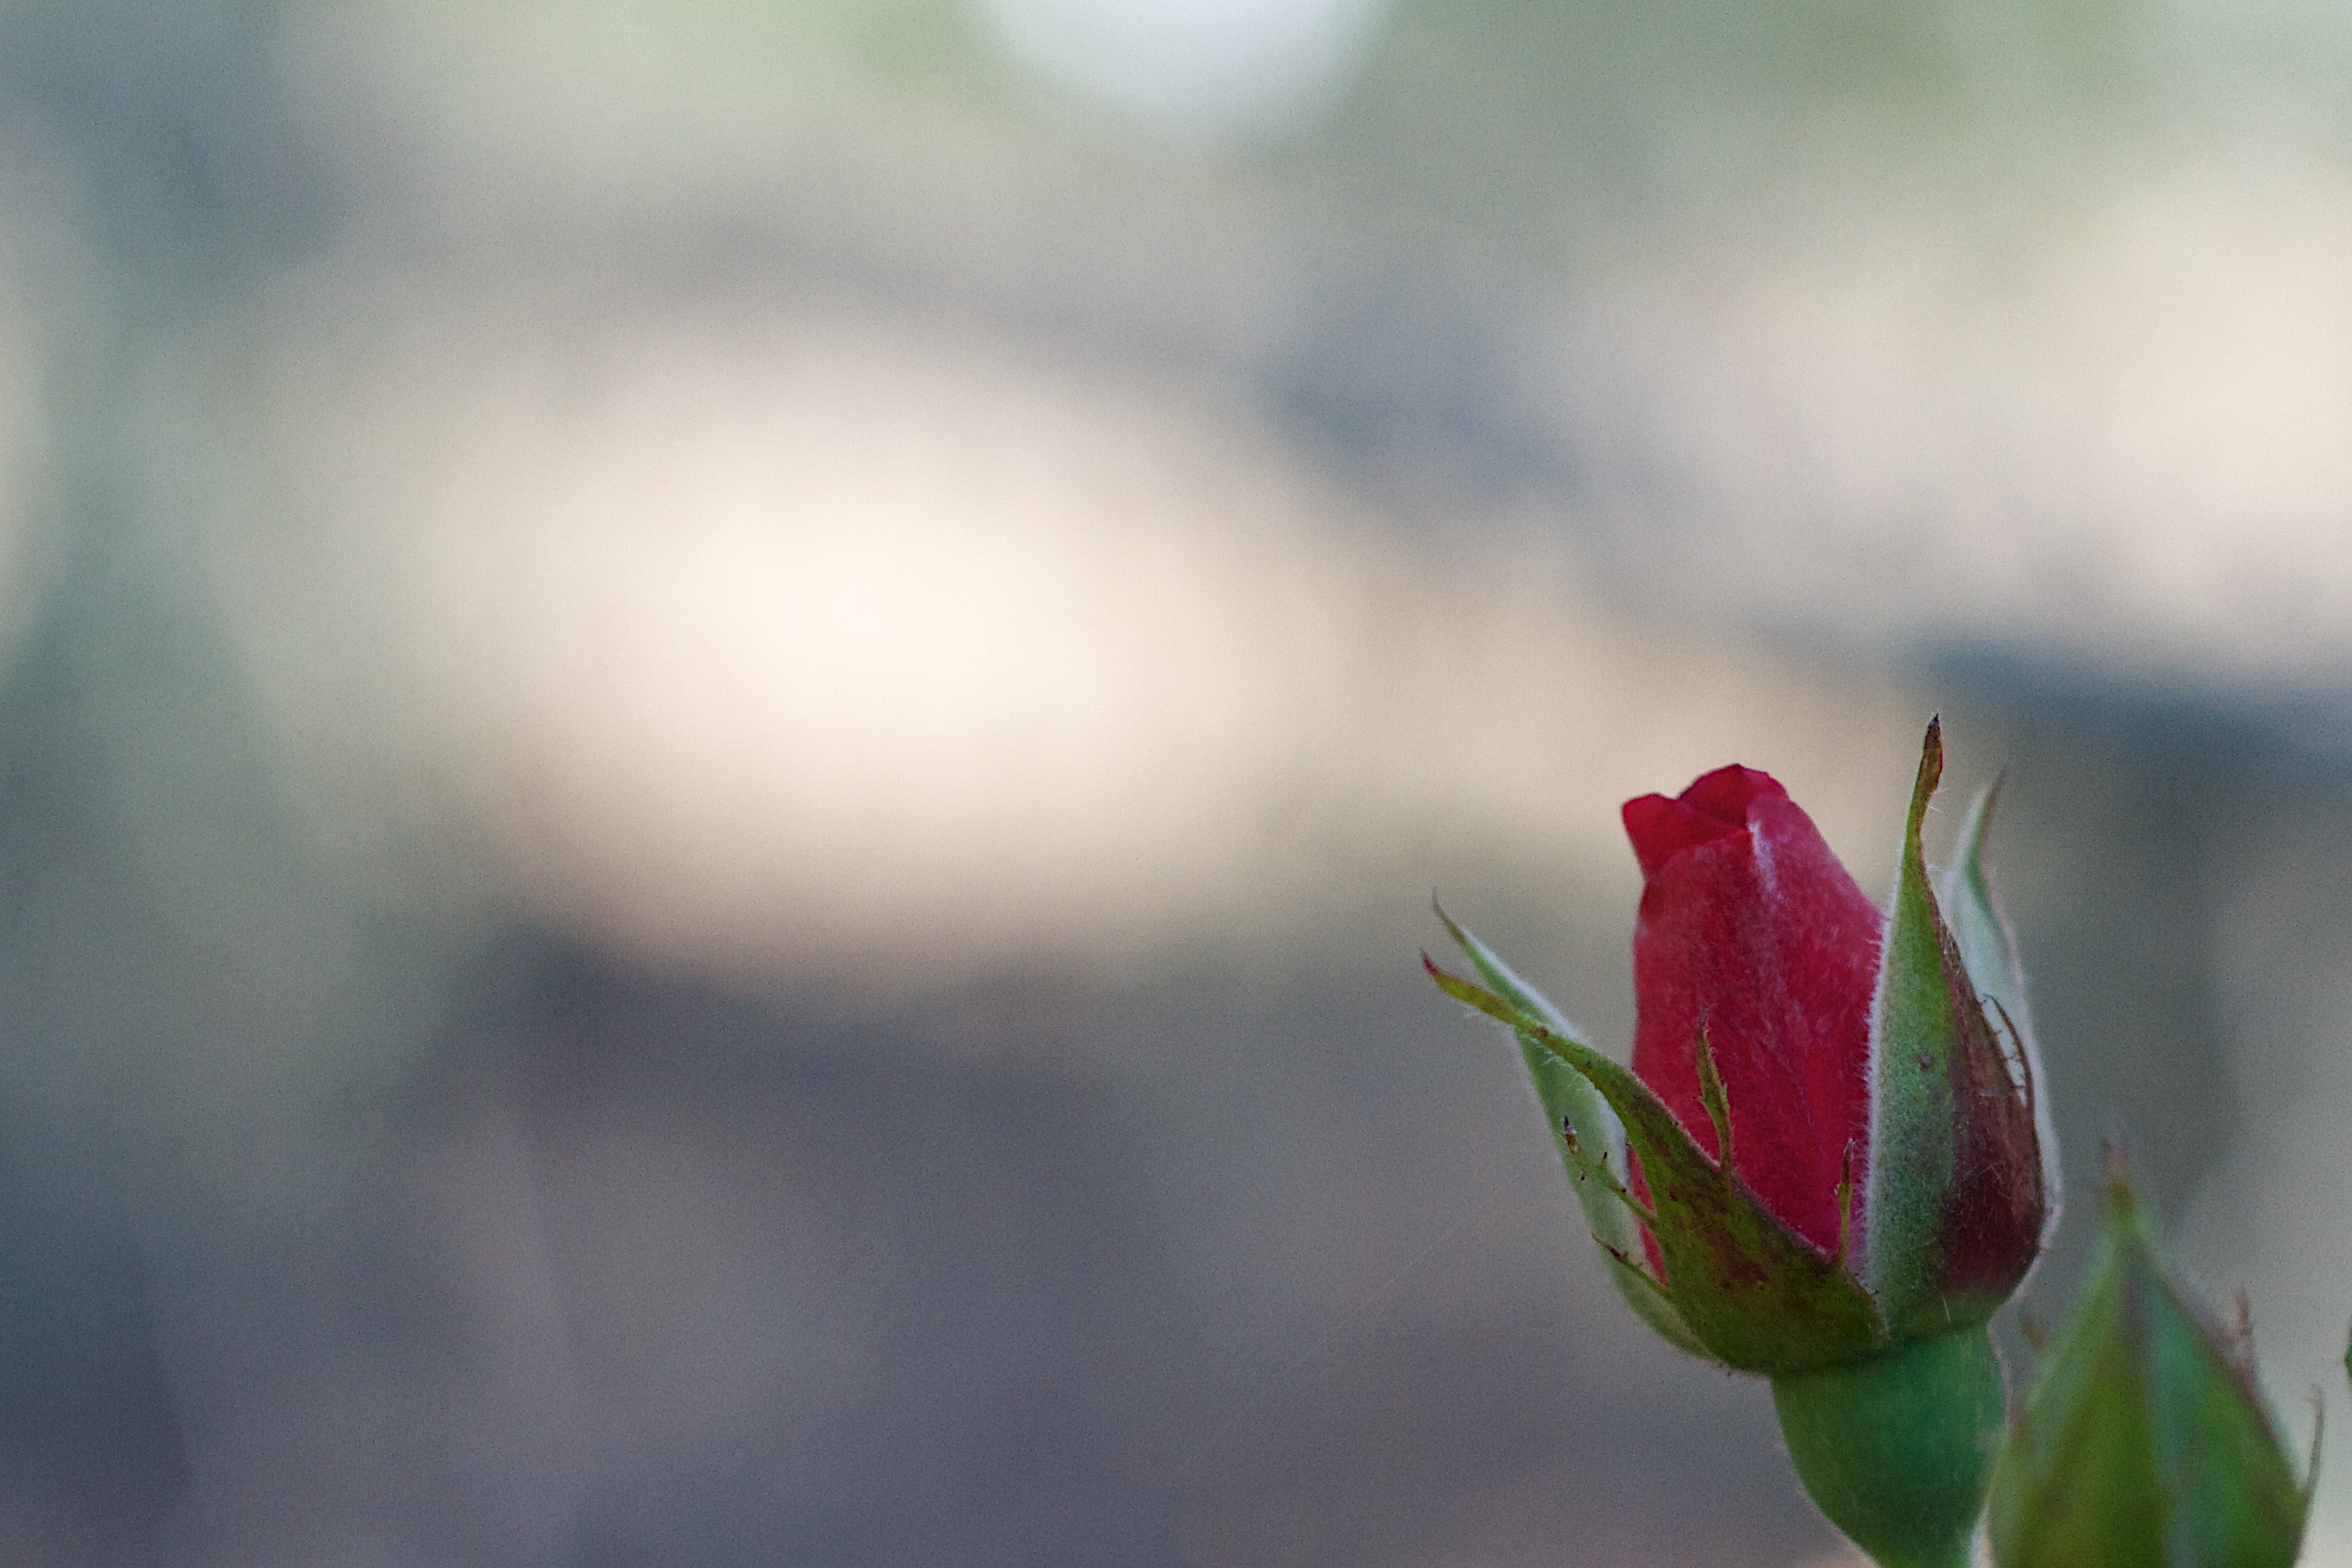
nature, branch, blossom, plant, photography, sunlight, leaf, flower, petal, rose, green, red, flora, close up, bud, macro photography, flowering plant, plant stem, land plant